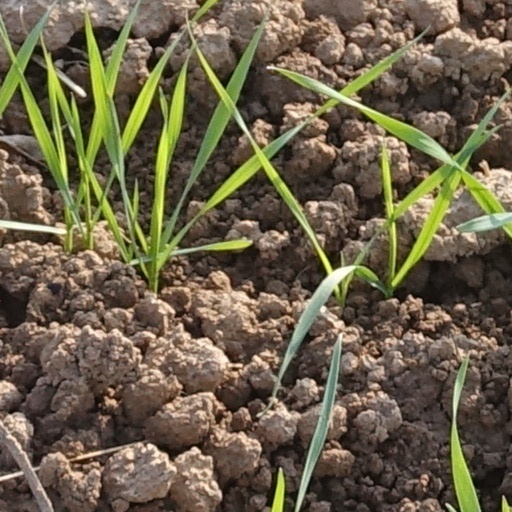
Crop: wheat